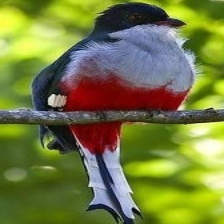
Species: CUBAN TROGON
Scientific name: PRIOTELUS TEMNURUS